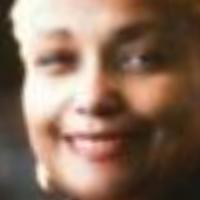
Age group: age 56-65